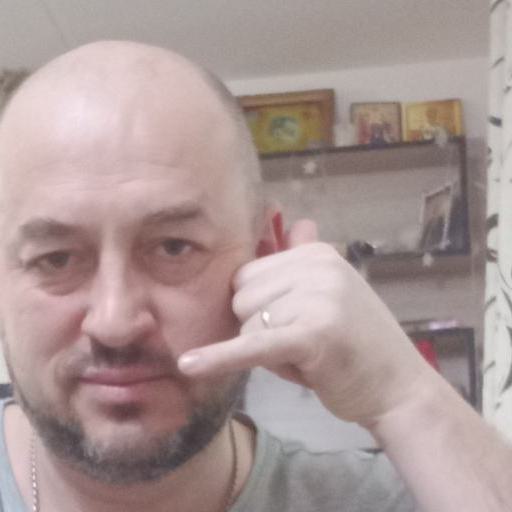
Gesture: call